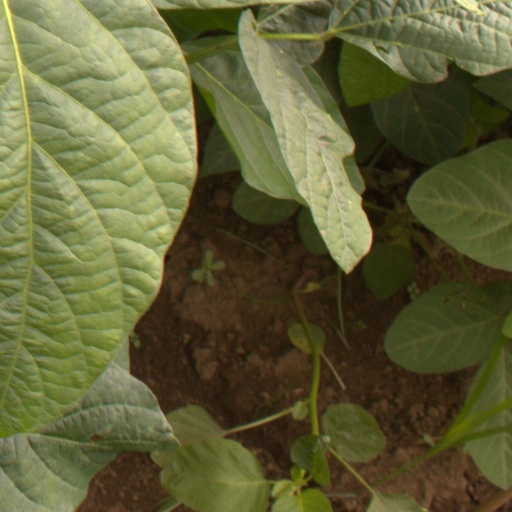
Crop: soybean